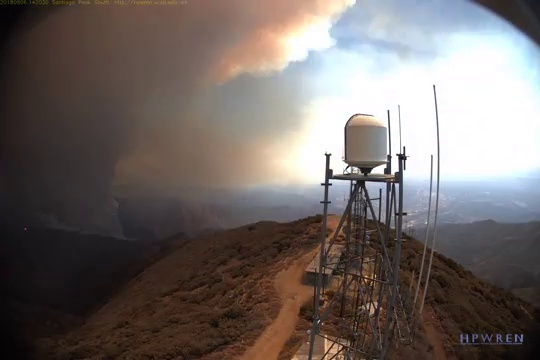
Fire: no
Smoke: yes